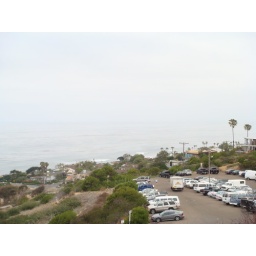
Point Loma Nazarene University, at the top of the hill by the ball field overlooking the ocean